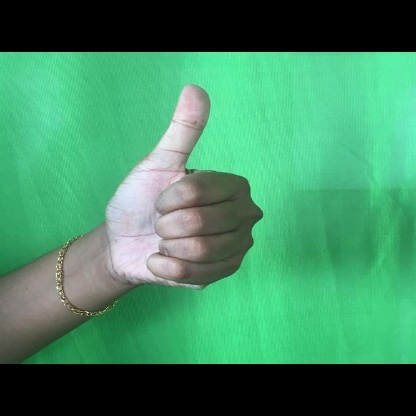
Mudra: Sikharam